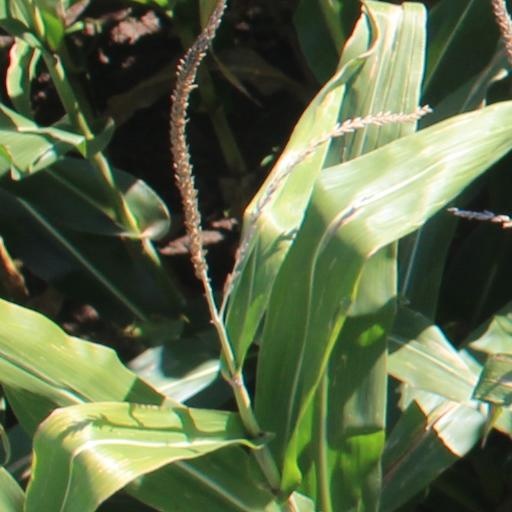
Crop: maize; corn